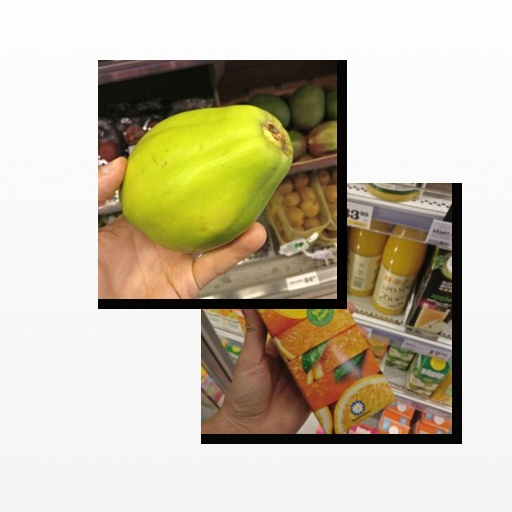
Food items: papaya, orange_juice